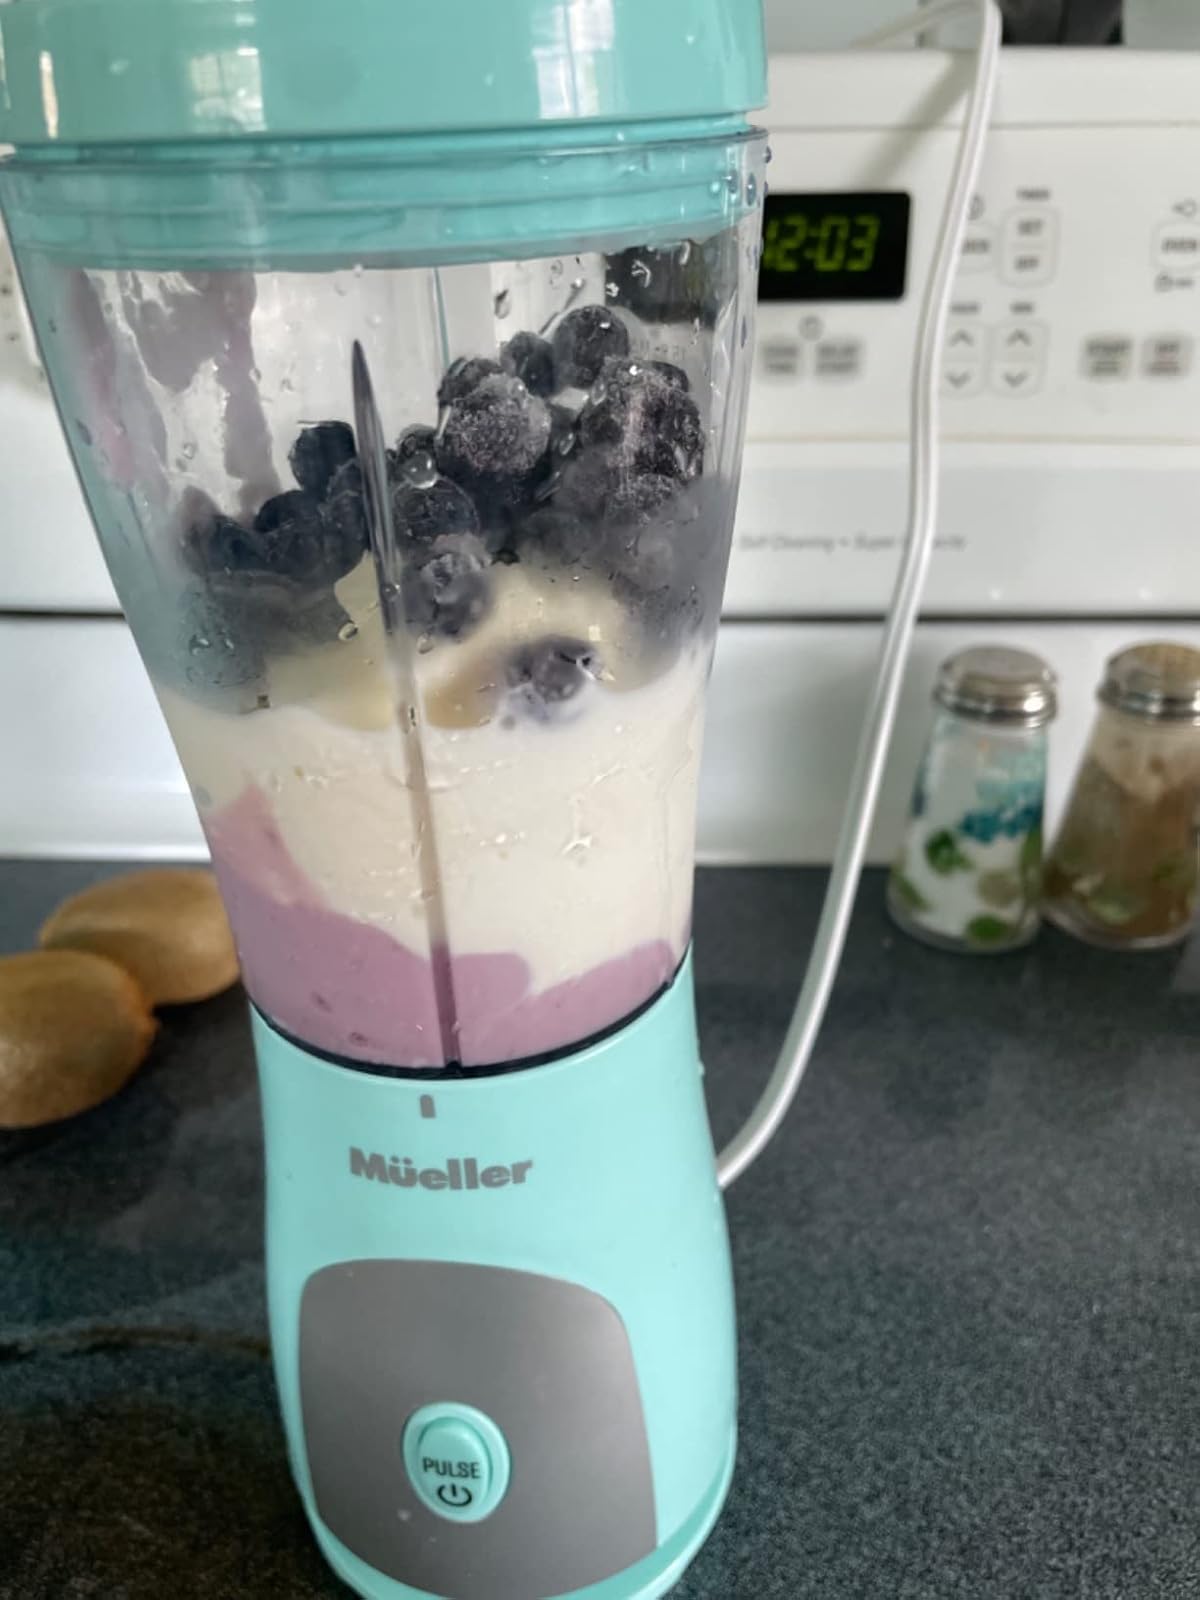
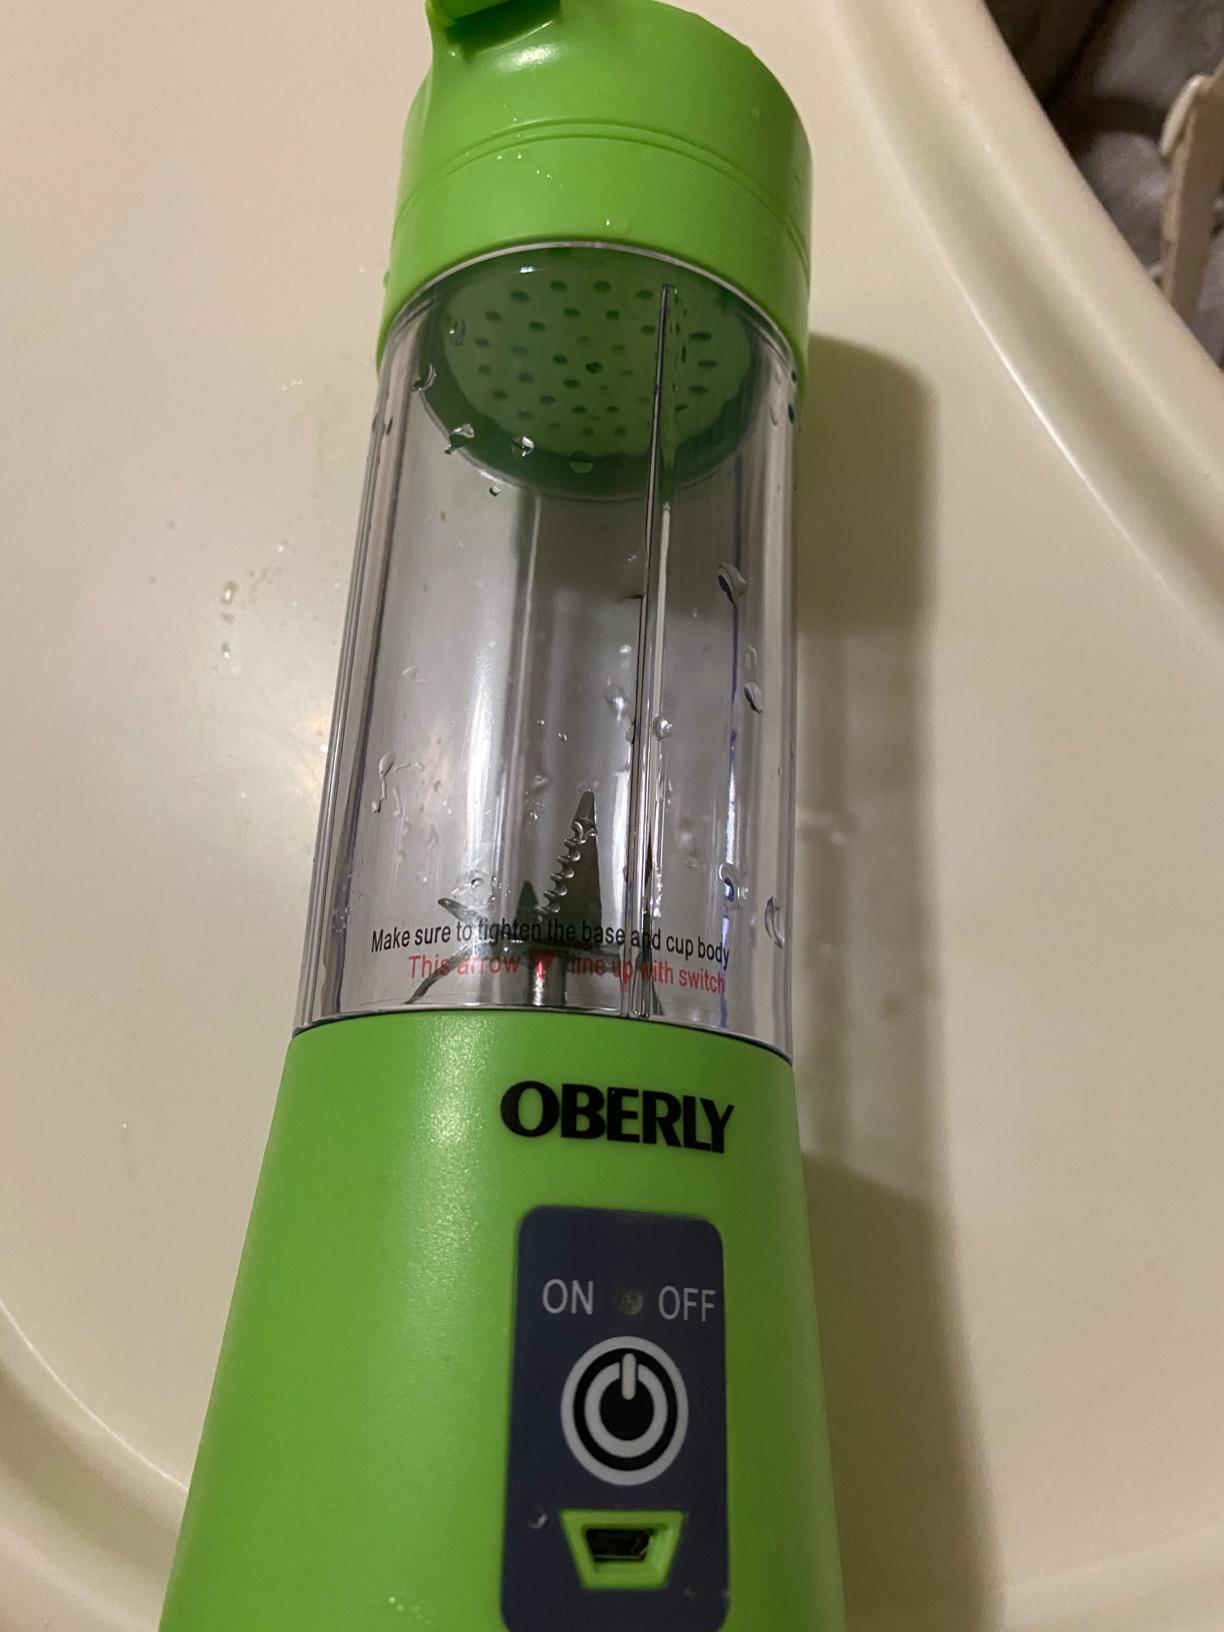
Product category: items_blender
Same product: no